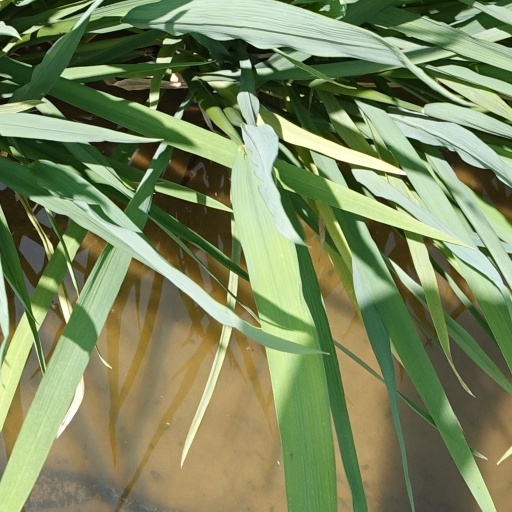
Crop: rice